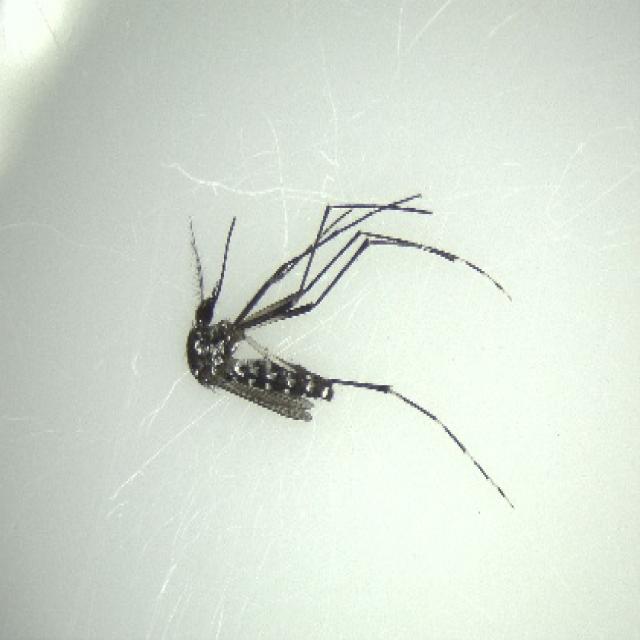
Species: aedes_albopictus